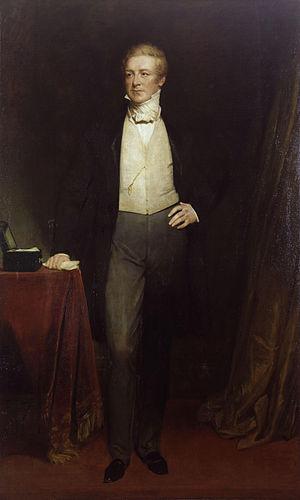
Henry William Pickersgill est un peintre anglais spécialisé dans les portraits. Il fut Académicien Royal pendant près de 50 ans et réalisé des peintures de très nombreuses personnalités notoires de son temps.